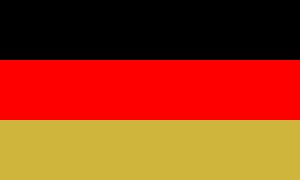
Tysklands flag / Flagvarianter / Guld eller gul?
En version af de tyske flag, hvor det guldfarvede område har fået en metallisk guldfarve. Denne version var nogle gange brugt i officielle henseender før introduceringen af forbundsflaget i 1999.
"Tysklands flag er en vandret delt trikolore i farverne sort over rødt over gult. Den gule farve omtales på tysk som ""guld"" og skal være en mørk gul-gylden farvetone. Det er i størrelsesforholdet 3:5.